List of places of worship in Harrogate

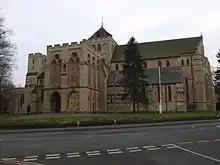
St. Wilfrid's Church, Harrogate

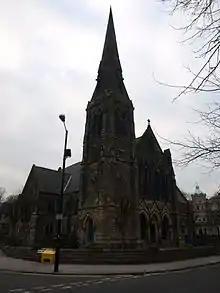
Trinity Methodist Church, Harrogate

The Methodist churches in Harrogate are all part of the Nidd Valley Circuit in the Yorkshire North and East District, formerly (before 2017) part of the Leeds District.